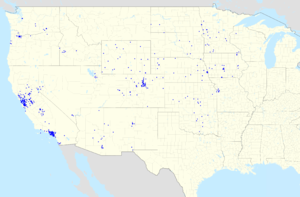
BancWest est un groupe bancaire américain filiale du français BNP Paribas. Cinquième plus gros groupe bancaire ayant son siège en Californie, il exerce ses activités sous deux noms : Bank of the West, dans l’Ouest des États-Unis, et First Hawaiian Bank, à Hawaii, Guam et Saipan.